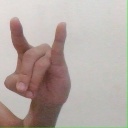
अक्षर: च